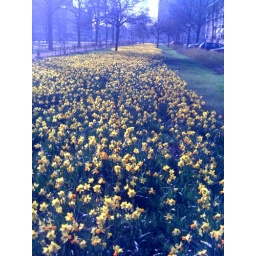
Riding my bike home against the wind sucks, but this view makes it all worthwhile